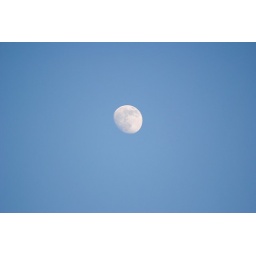
Moon in clear sky